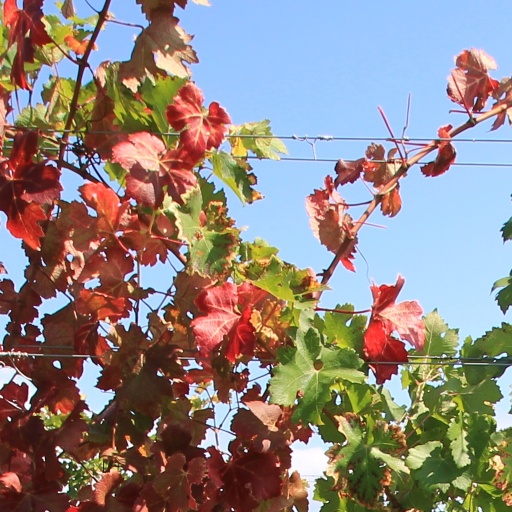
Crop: grape